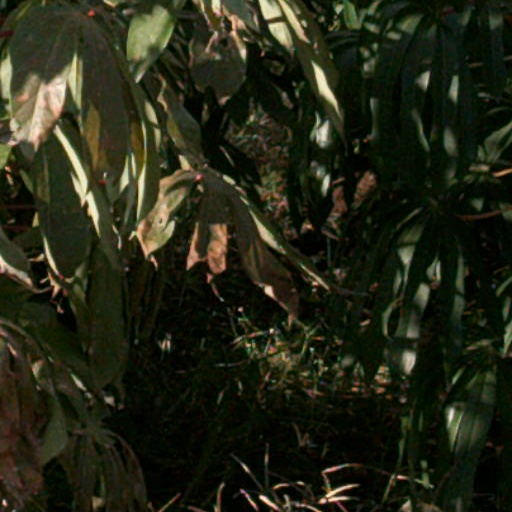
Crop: cassava